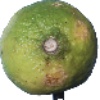
Label: limes